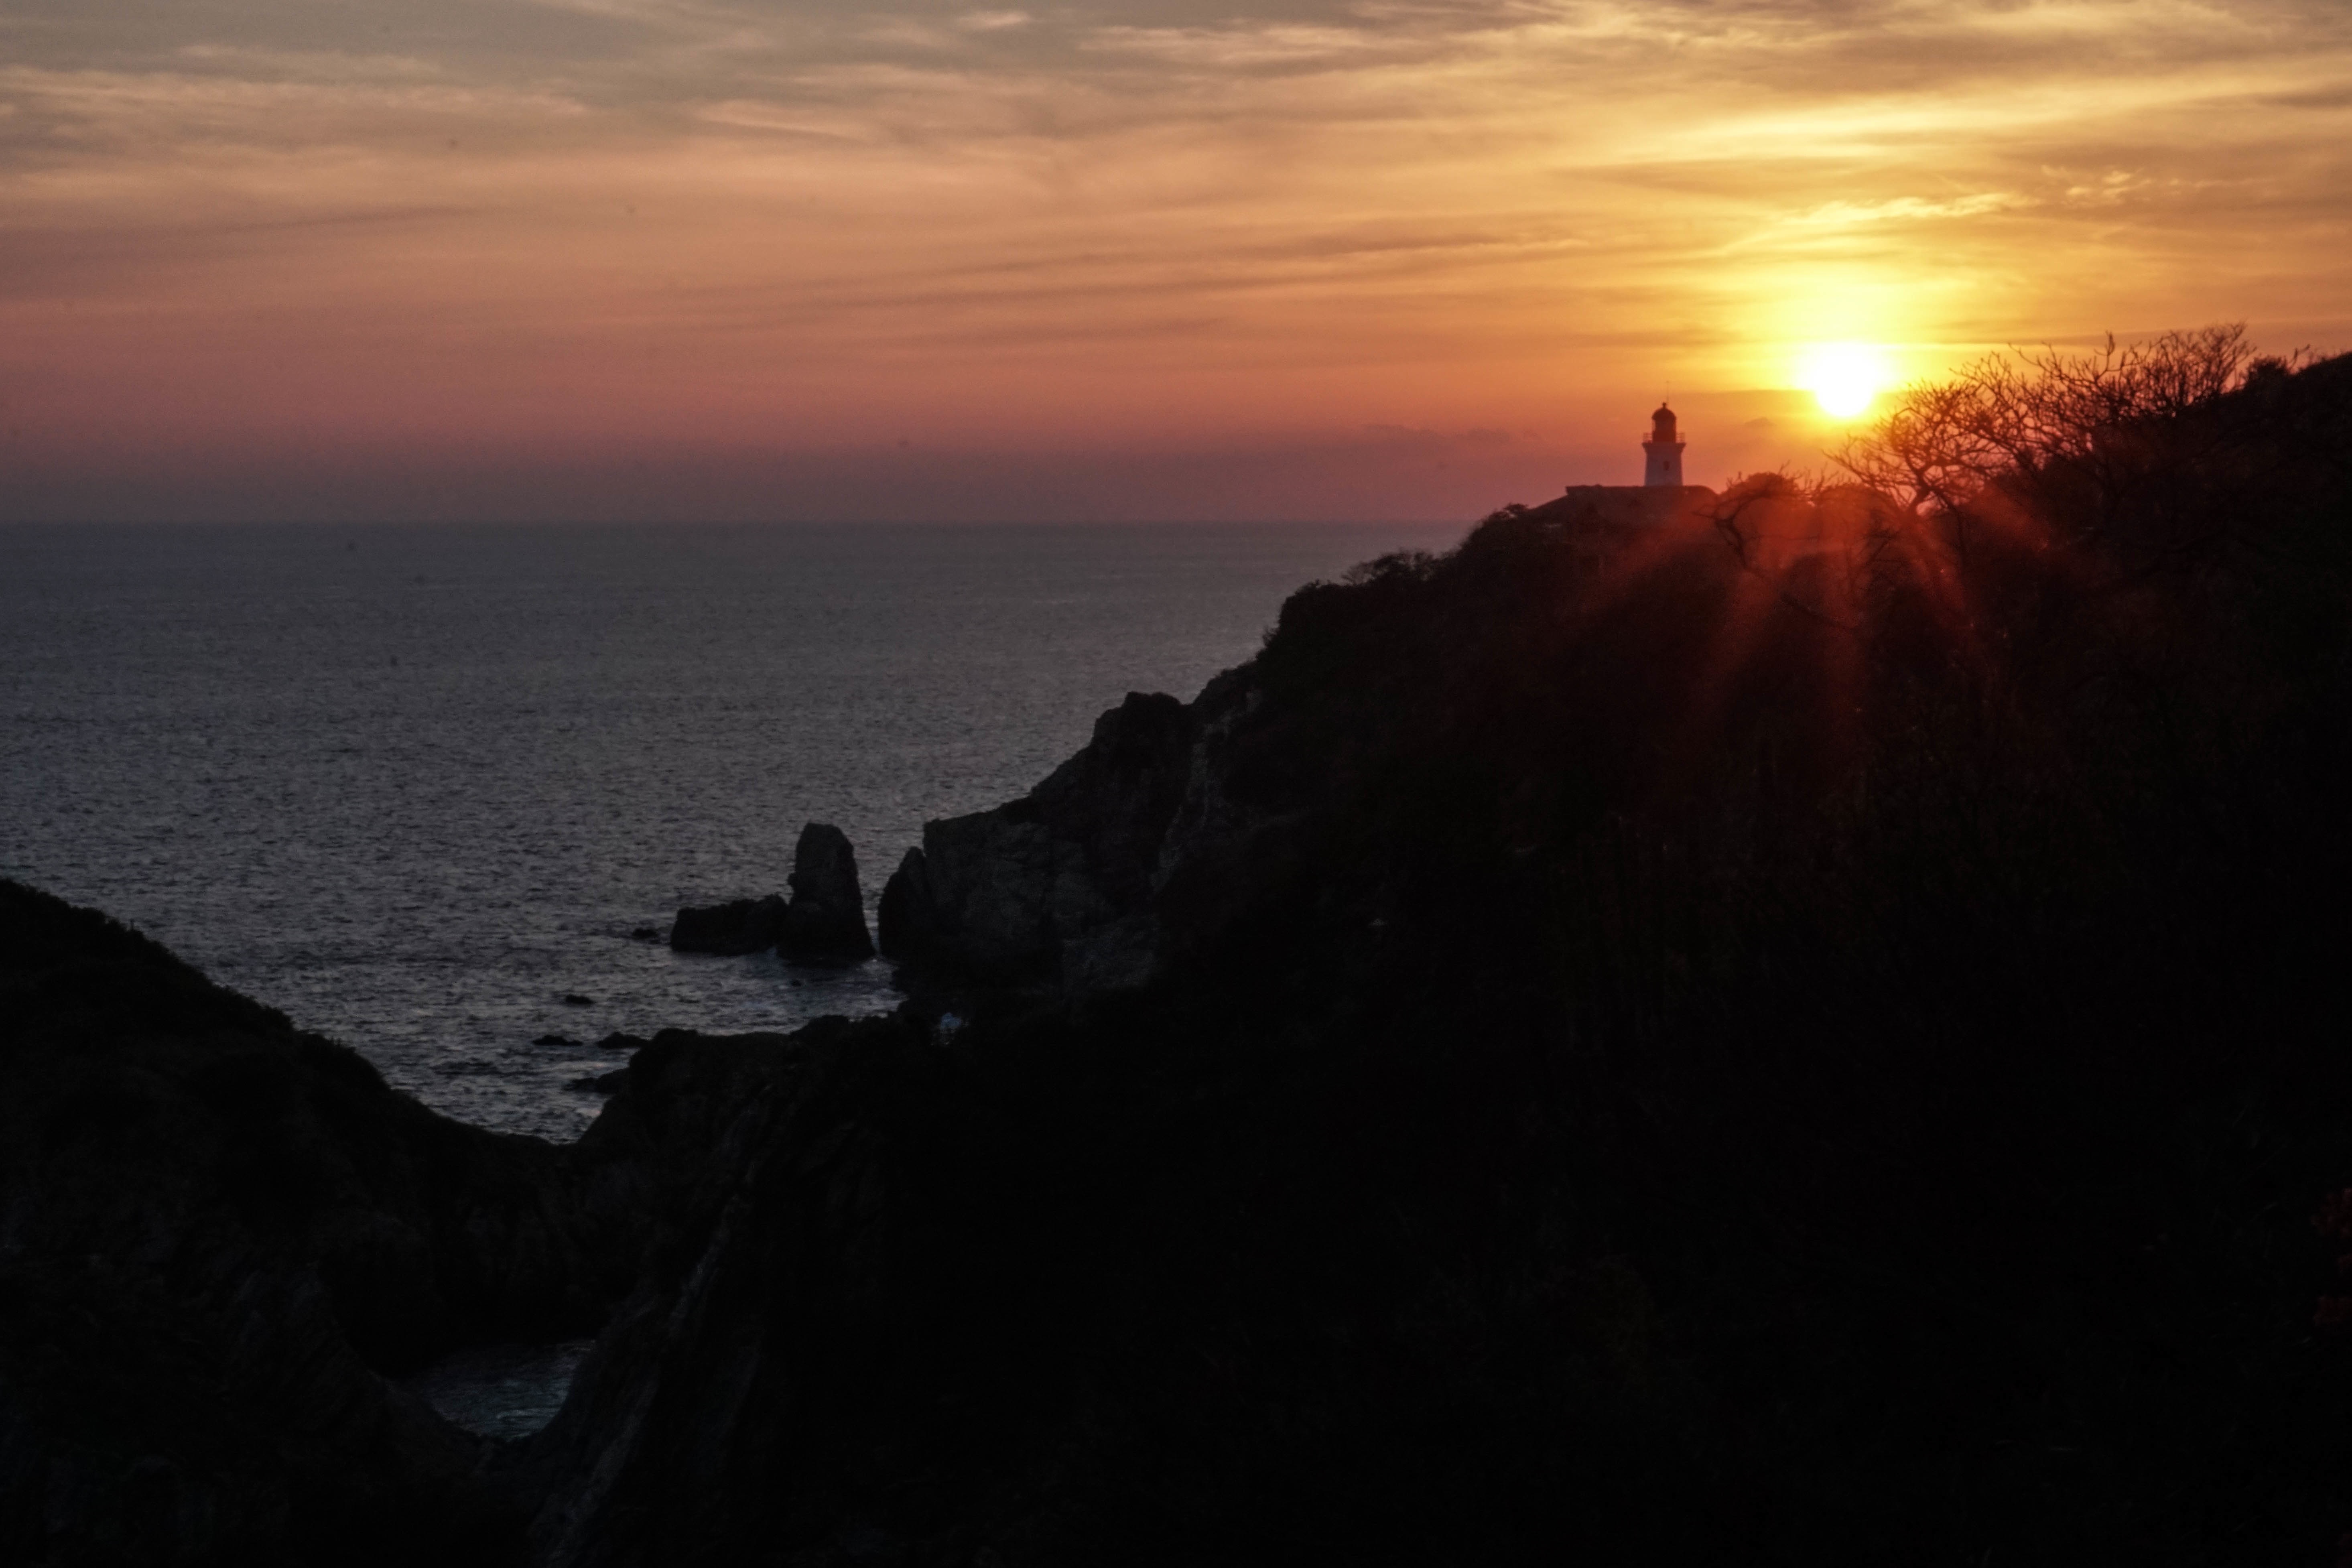
sea, coast, ocean, horizon, cloud, sun, sunrise, sunset, sunlight, morning, wave, dawn, dusk, evening, terrain, afterglow, atmospheric phenomenon